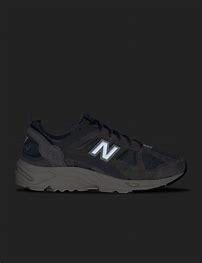
Brand: New
Model: Balance New Balance 878